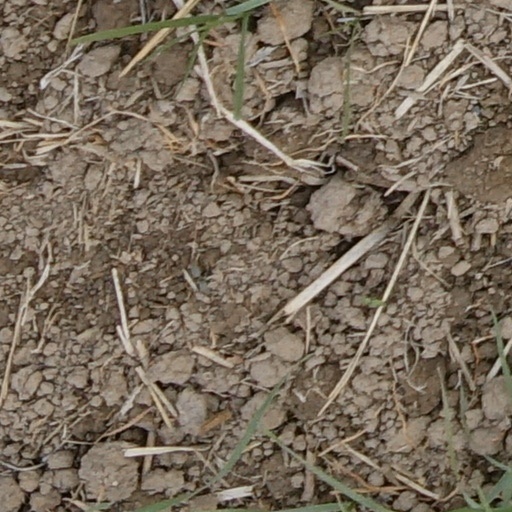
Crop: wheat